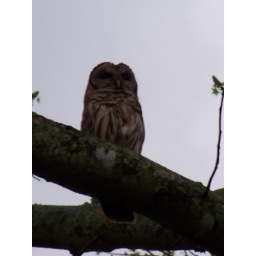
Owl perched in tree out the sliding glass doors of our home in Dillon, South Carolina.